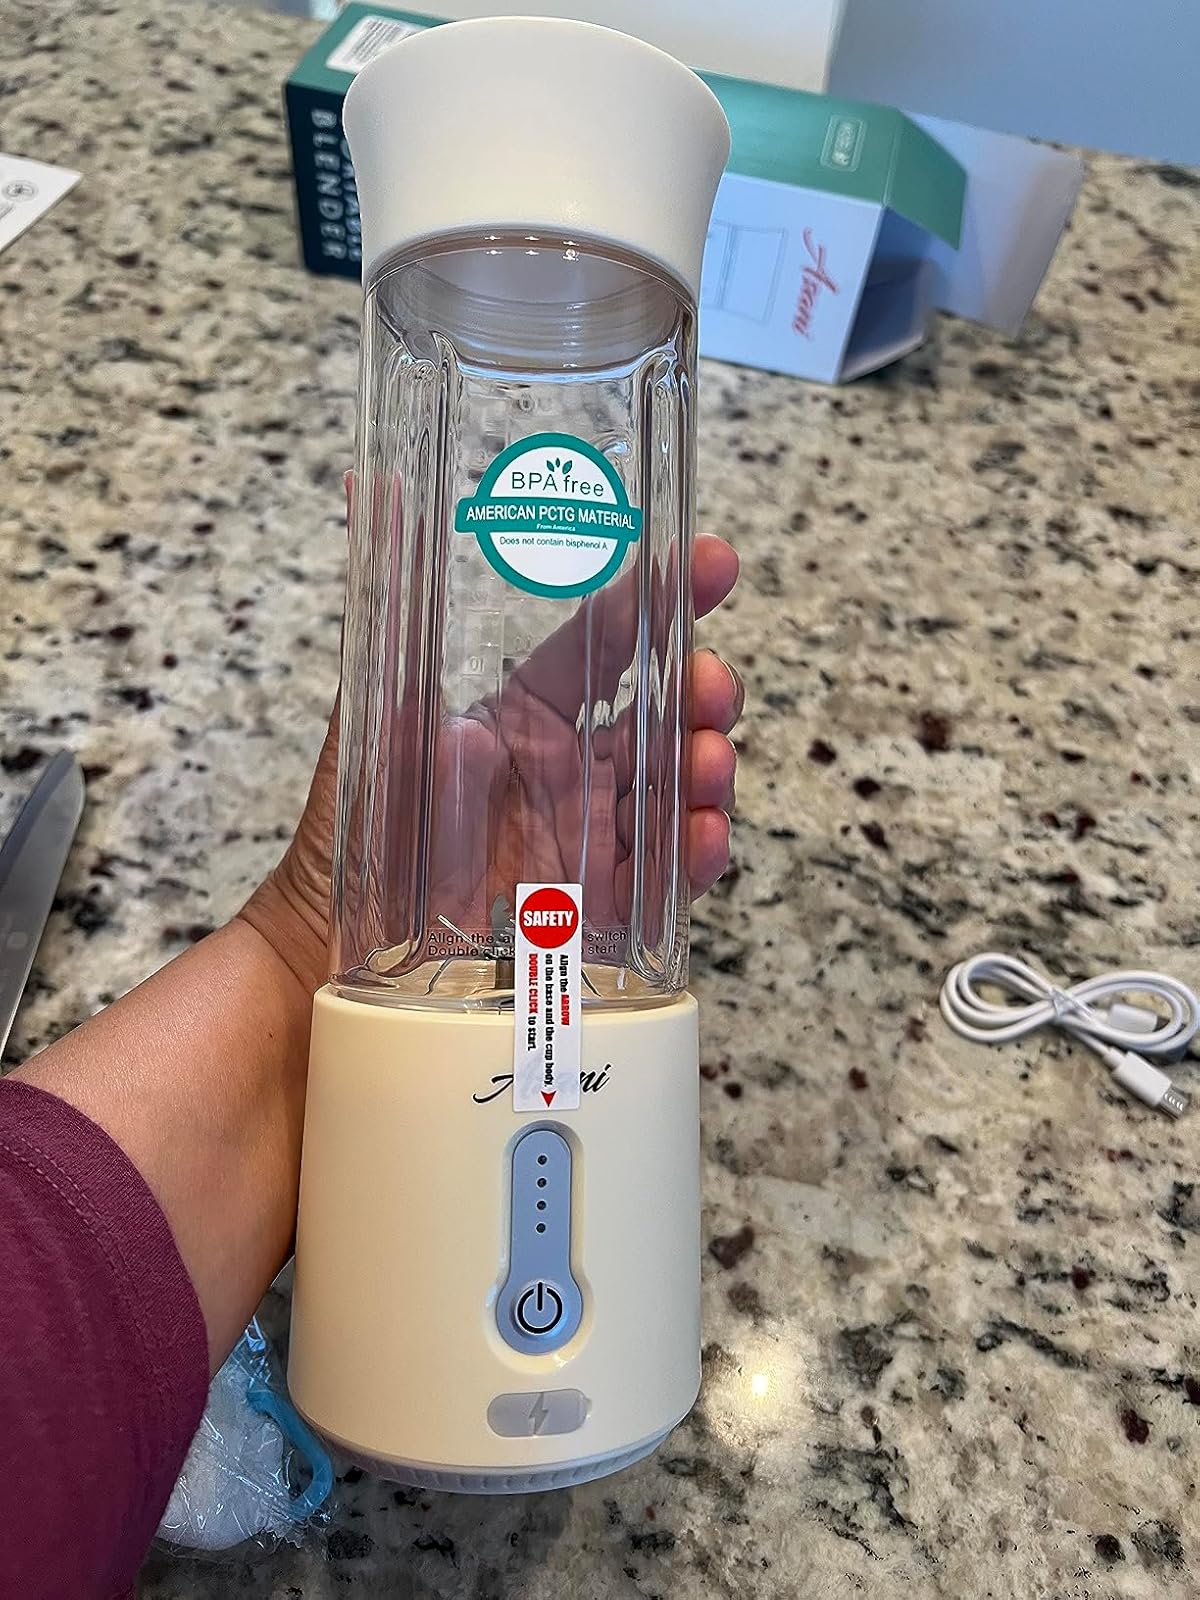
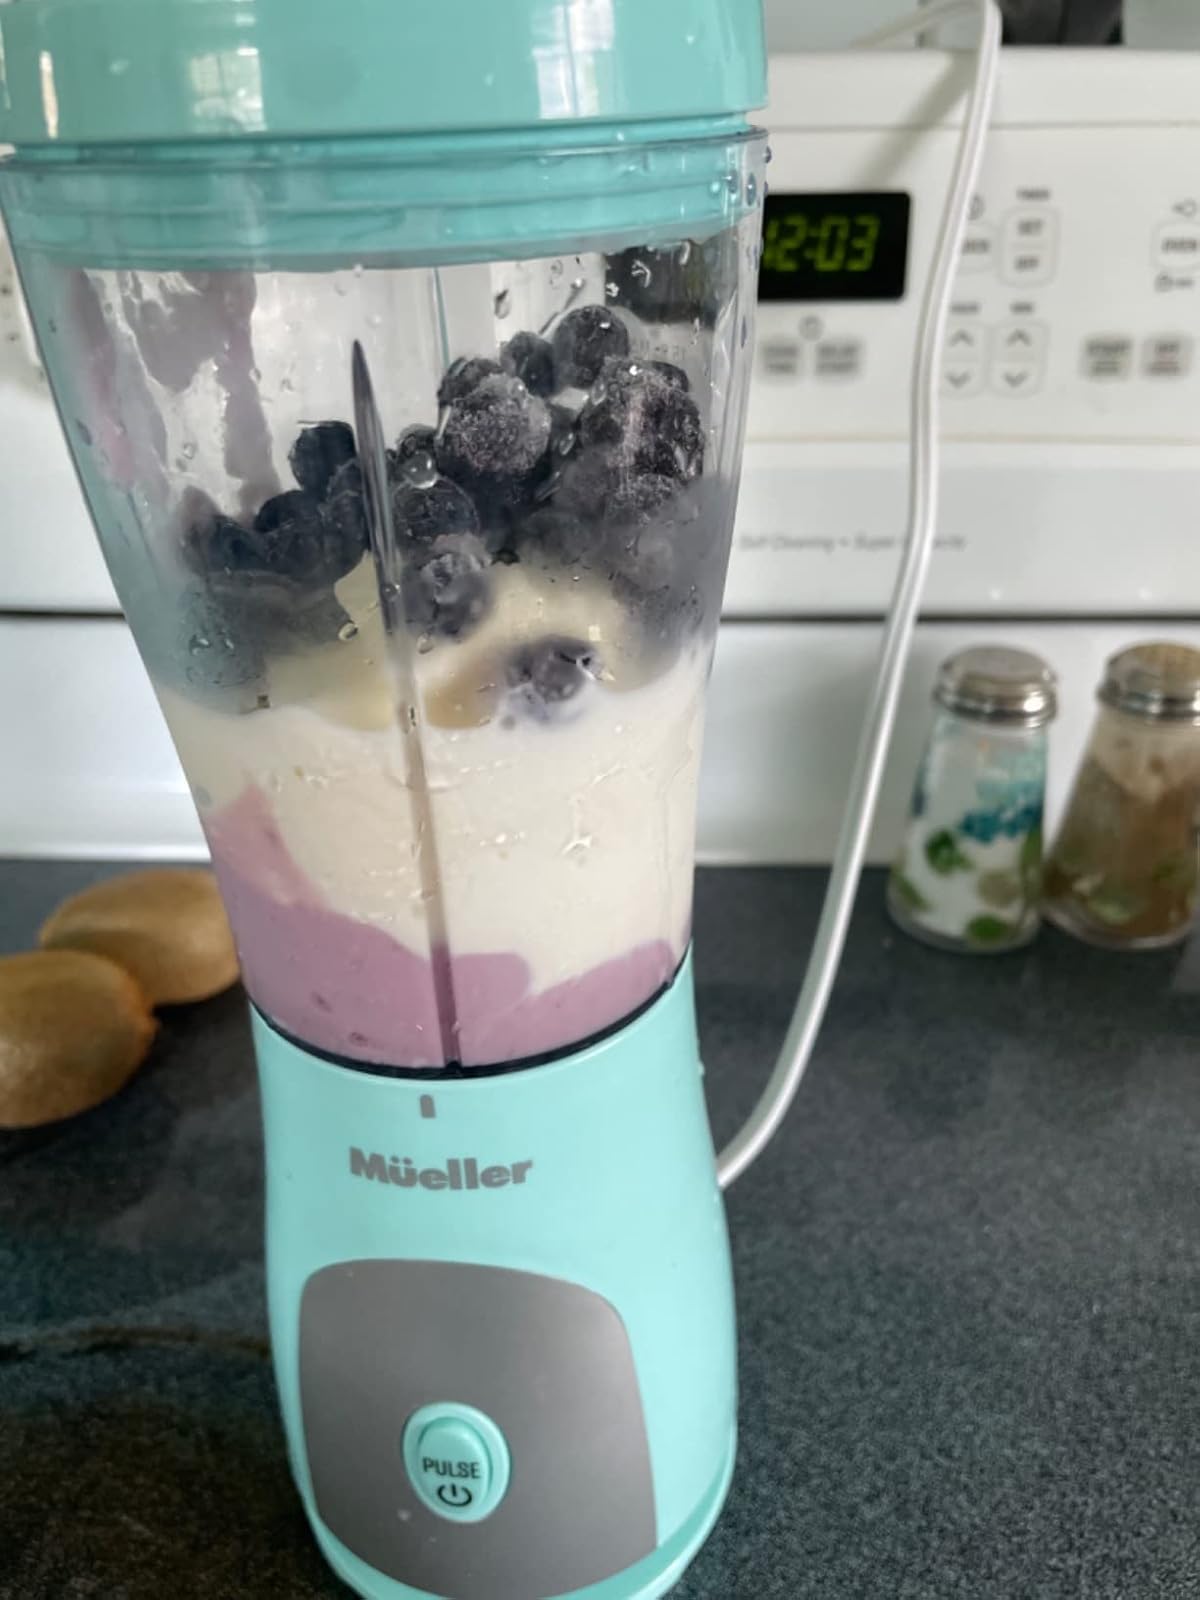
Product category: items_blender
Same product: no